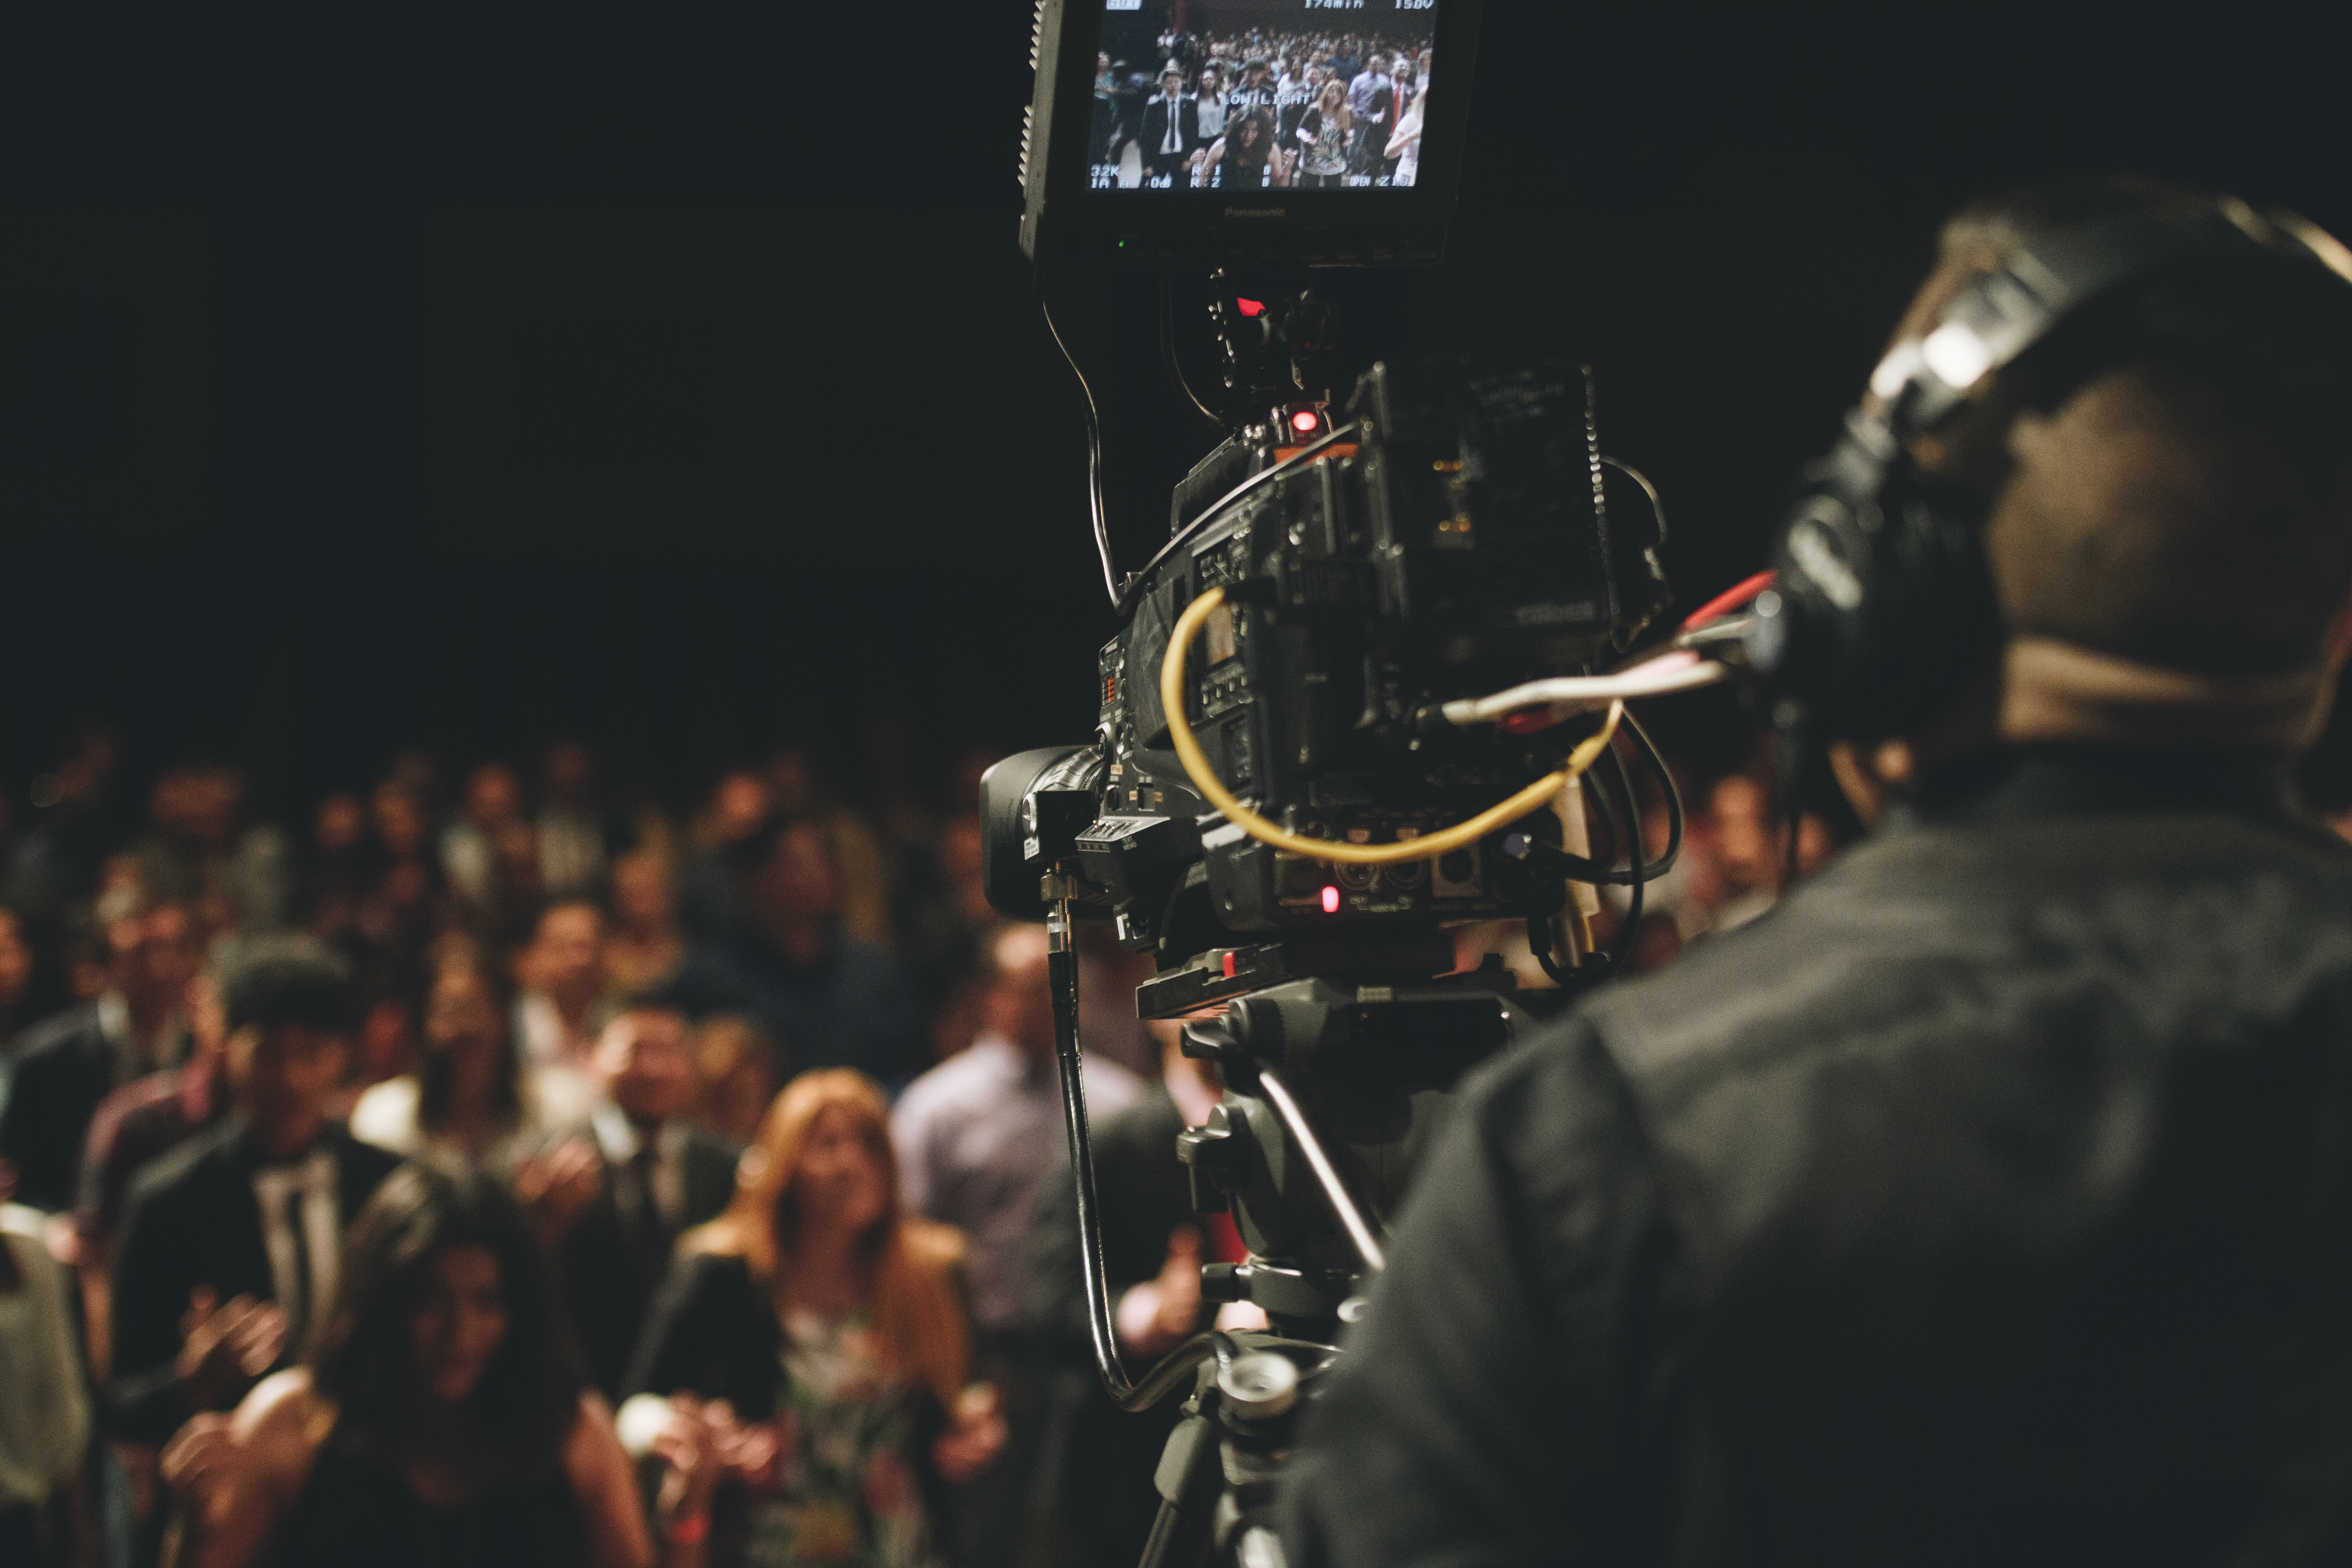
night, crowd, concert, darkness, musician, performance, event